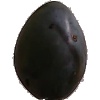
Label: Plum 3